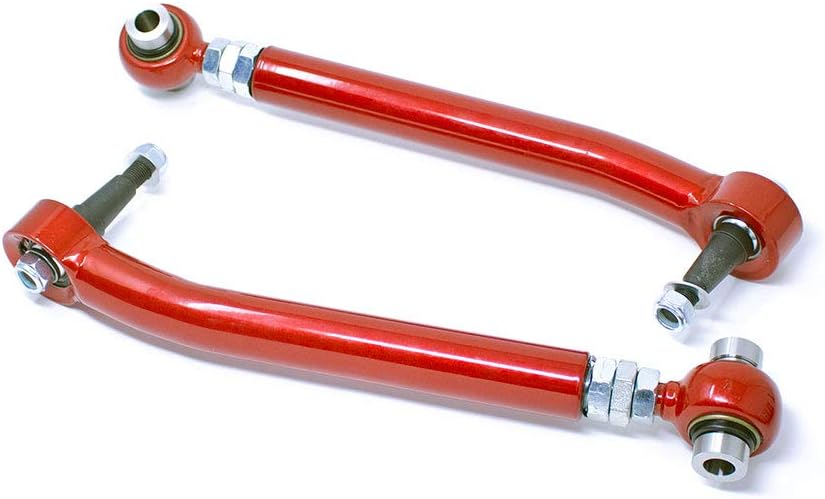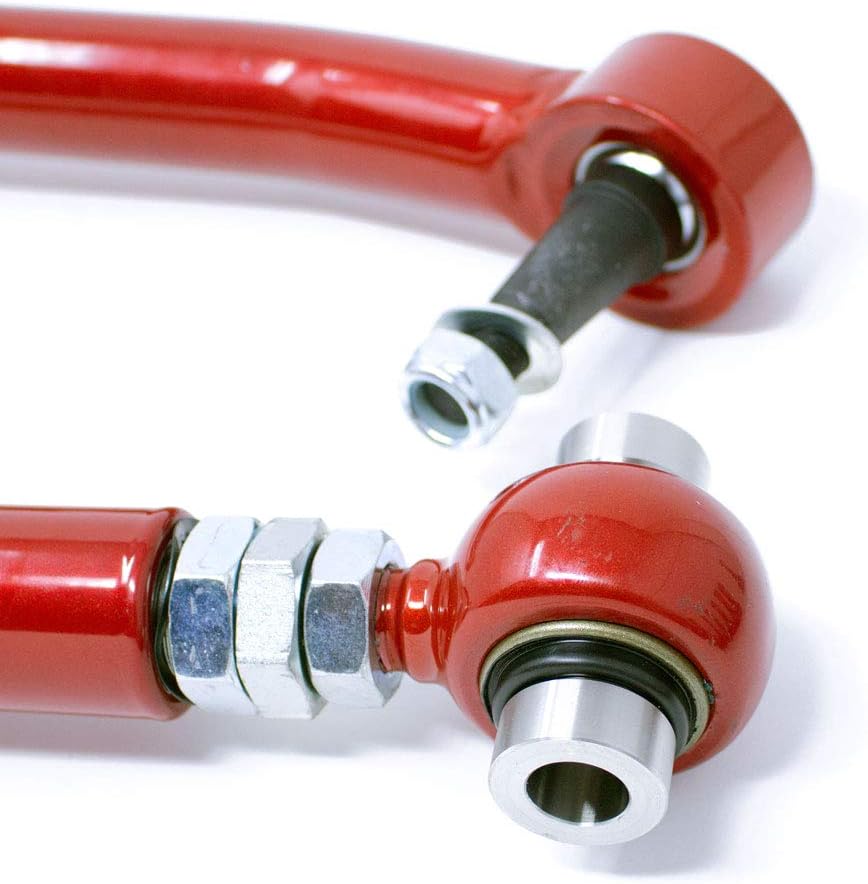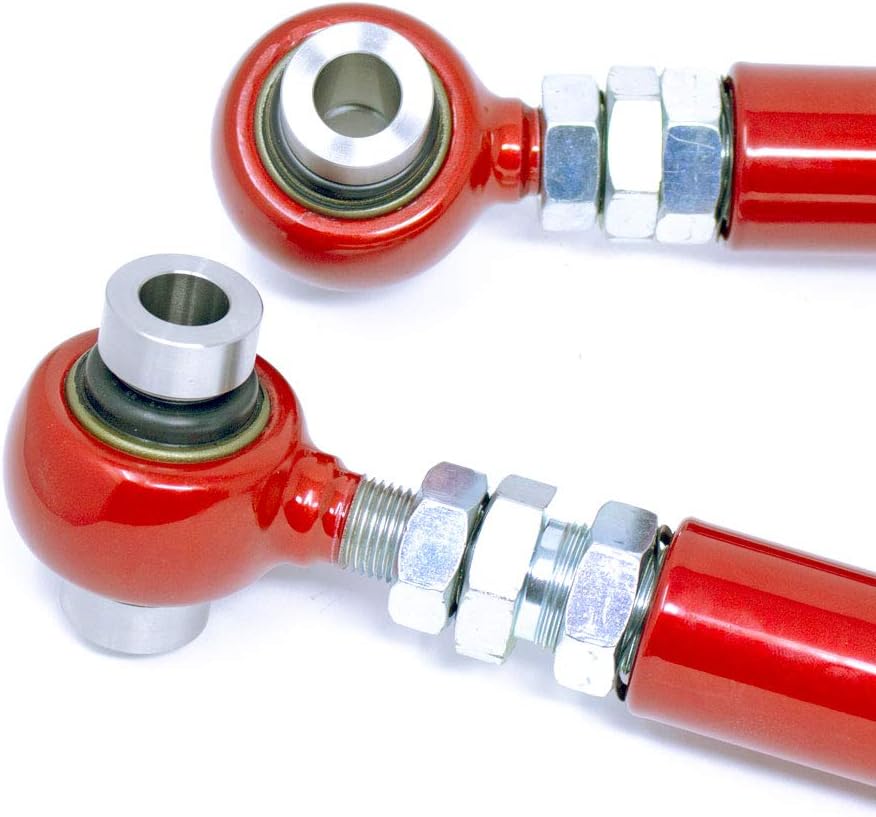
Godspeed AK-160 Adjustable Front Lower Control Arms, Set of 2, compatible with Hyundai Genesis Coupe 2009-16
Category: Automotive
Hyundai Genesis Coupe 09-16 Adjustable Front Lower Control Armapplication: -2009 , 2010 , 2011 , 2012 , 2013 , 2014 , 2015 , 2016 Hyundai genesis coupe only - Constructed of High-Strength Steel Alloy- Three-Stage Powder coating Process with red Finish.- Adjustable Length for Camber and Track-Width adjustment.- Allows for a wider tire-wheel combination.- Eliminates Soft-Rubber OEM Bushings.
Features: compatible with Hyundai Genesis Coupe (BK) 2009 2010 2011 2012 2013 2014 2015 2016 | Heavy Duty Steel Alloy Camber Arms And Spherical Bearing With Corrosion Resistant | Adjustable Length for Rear toe and Track-Width Adjustment | Engineered To Direct Replacement OE Arms For Easy Installation | **This item is not designed for vehicles with EXCESSIVE camber or AIR SUSPENSIONS.**; No Installation Instructions; Install By Experienced Professionals Highly Recommended